Steady-state model

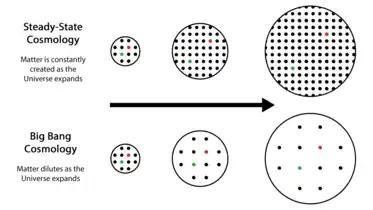

In cosmology, the steady-state model or steady-state theory was an alternative to the Big Bang theory. In the steady-state model, the density of matter in the expanding universe remains unchanged due to a continuous creation of matter, thus adhering to the perfect cosmological principle, a principle that says that the observable universe is always the same at any time and any place. A static universe, where space is not expanding, also obeys the perfect cosmological principle, but it cannot explain astronomical observations consistent with expansion of space.